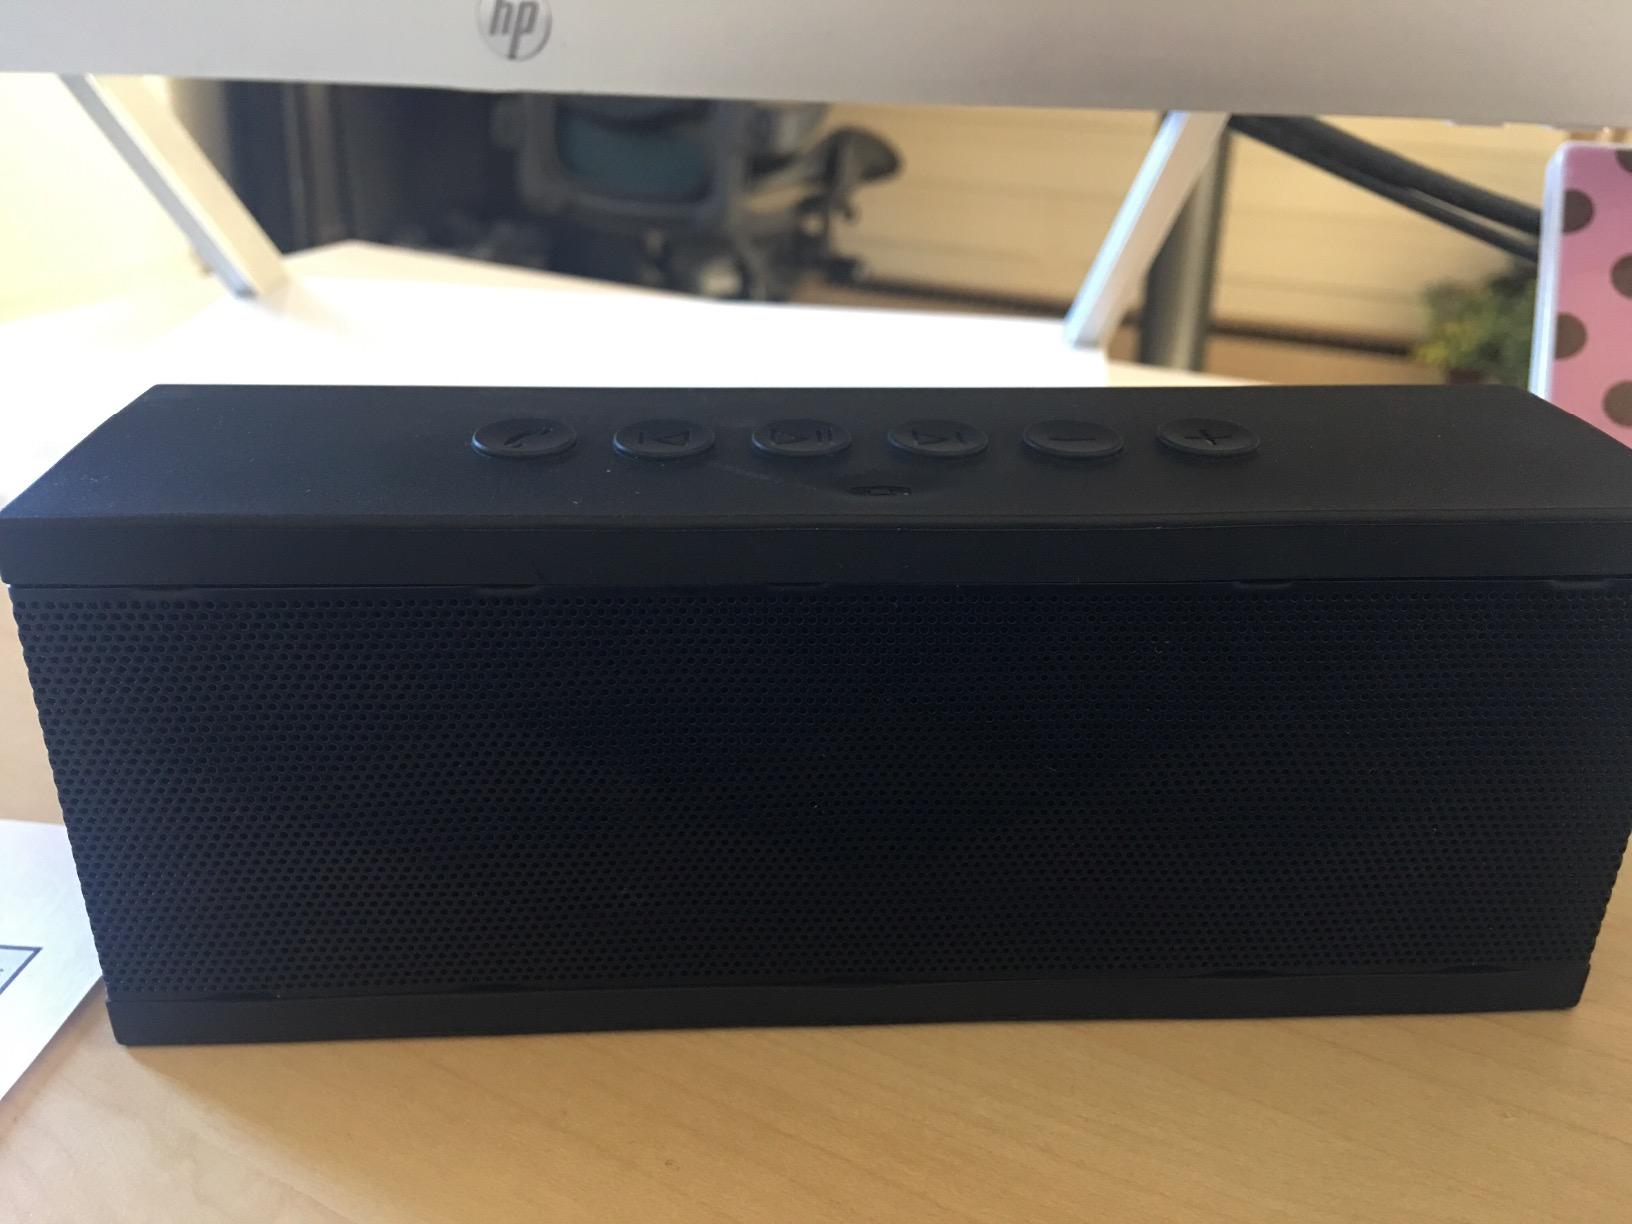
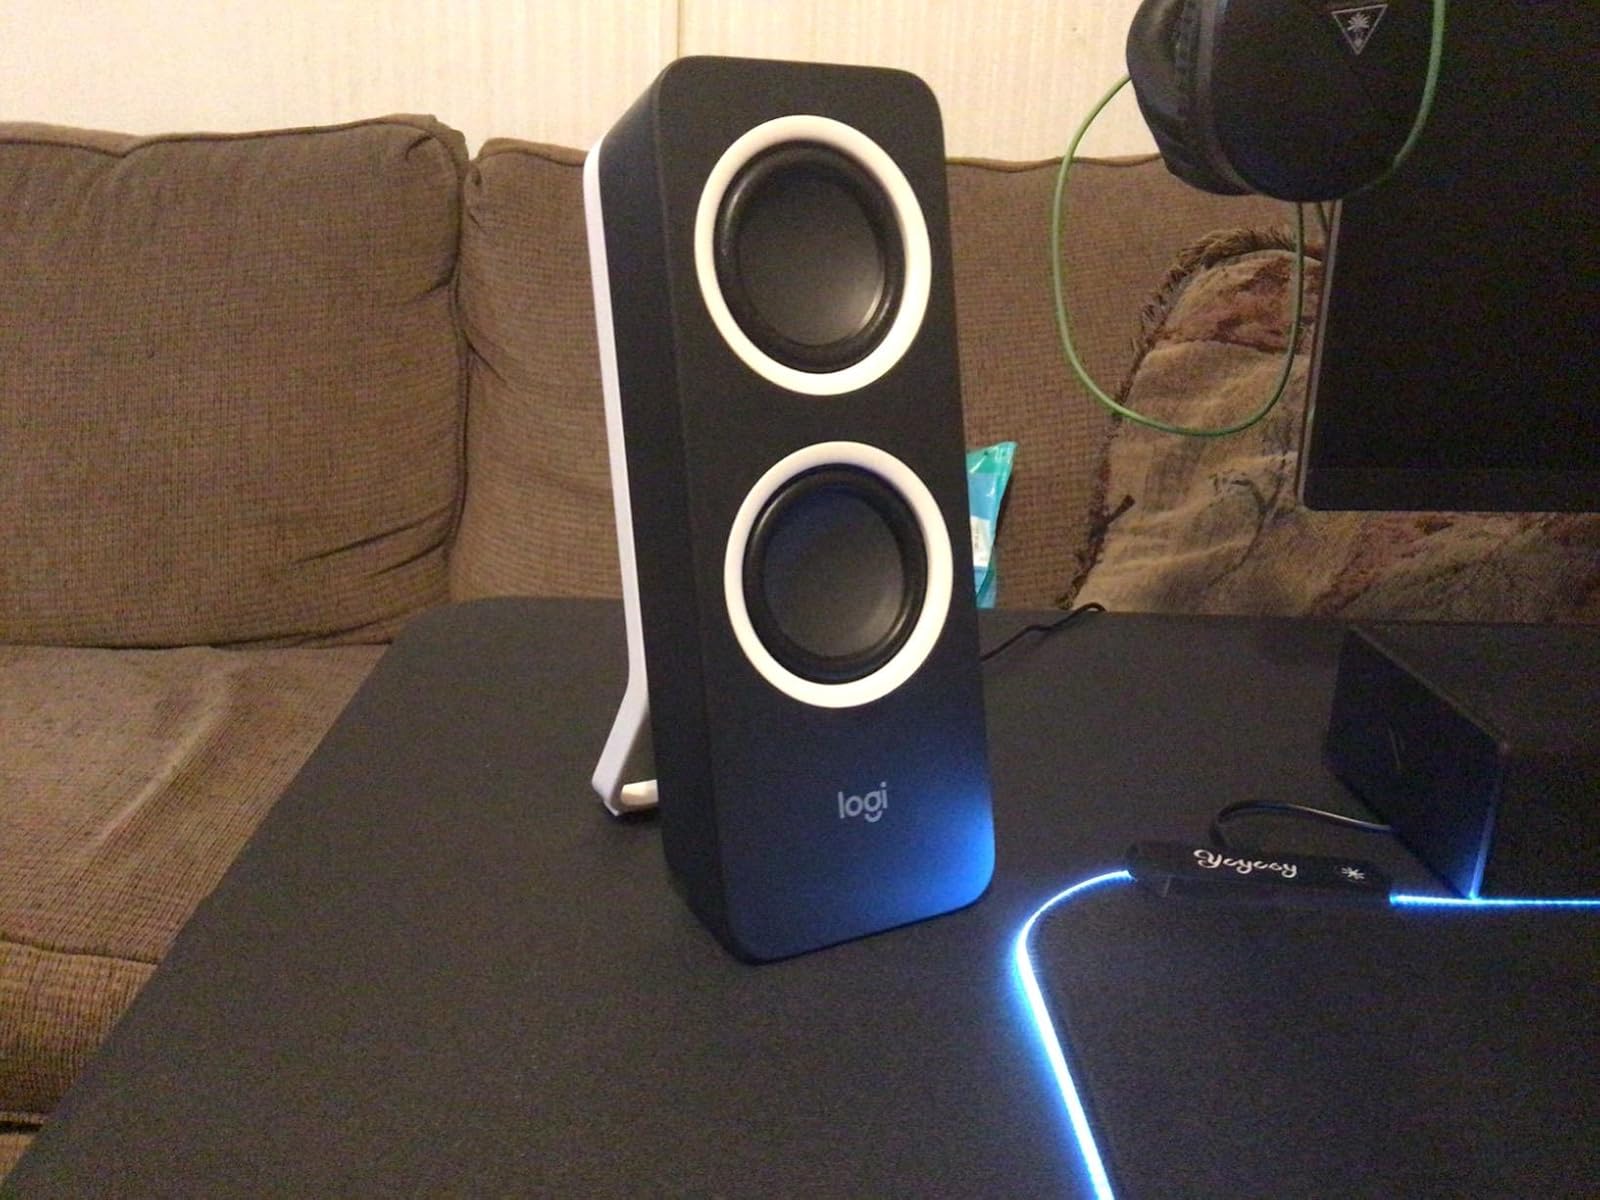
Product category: speaker
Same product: no